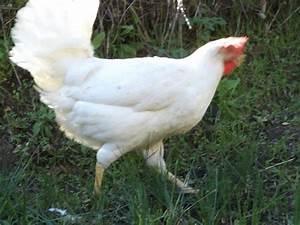
chicken